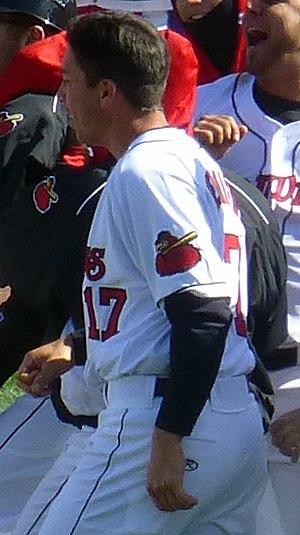
Douglas Howell Bernier est un joueur de champ intérieur de la Ligue majeure de baseball sous contrat avec les Rangers du Texas.